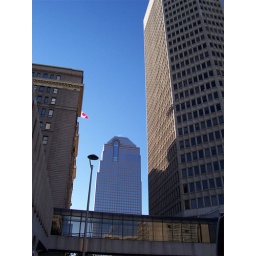
taken from the street below the tower